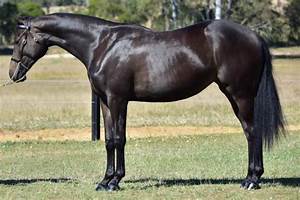
Label: cavallo